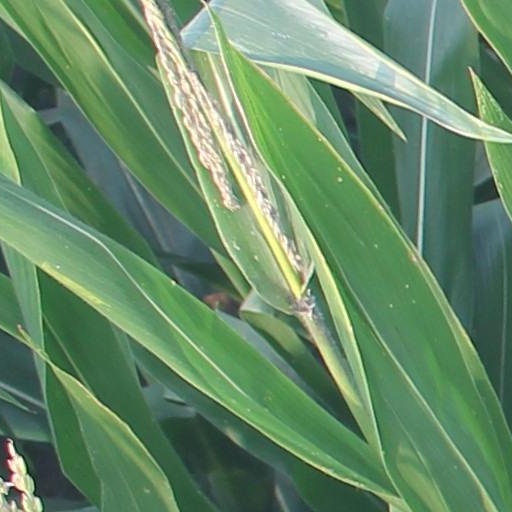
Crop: maize; corn